Hanteng X8

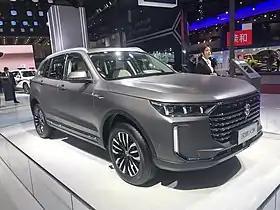
Hanteng X8

The Hanteng X8 is a mid-size crossover utility vehicle (CUV) produced by the Chinese manufacturer Hanteng Autos since 2019.